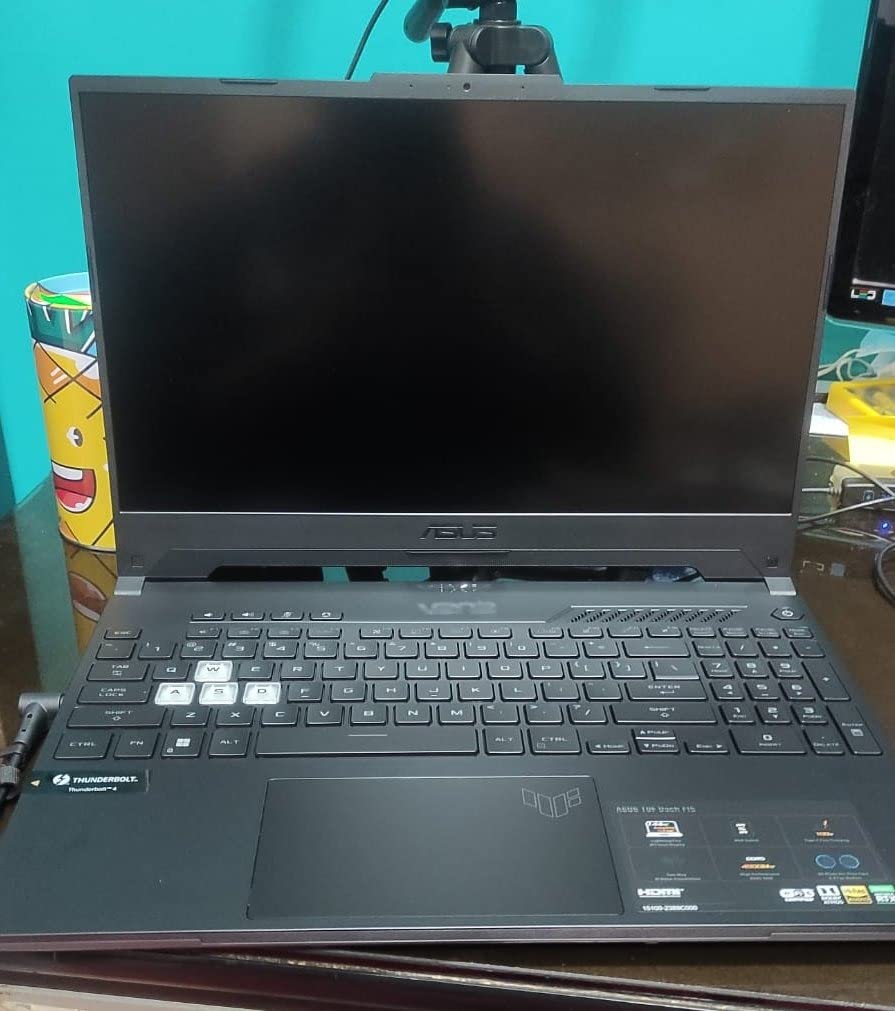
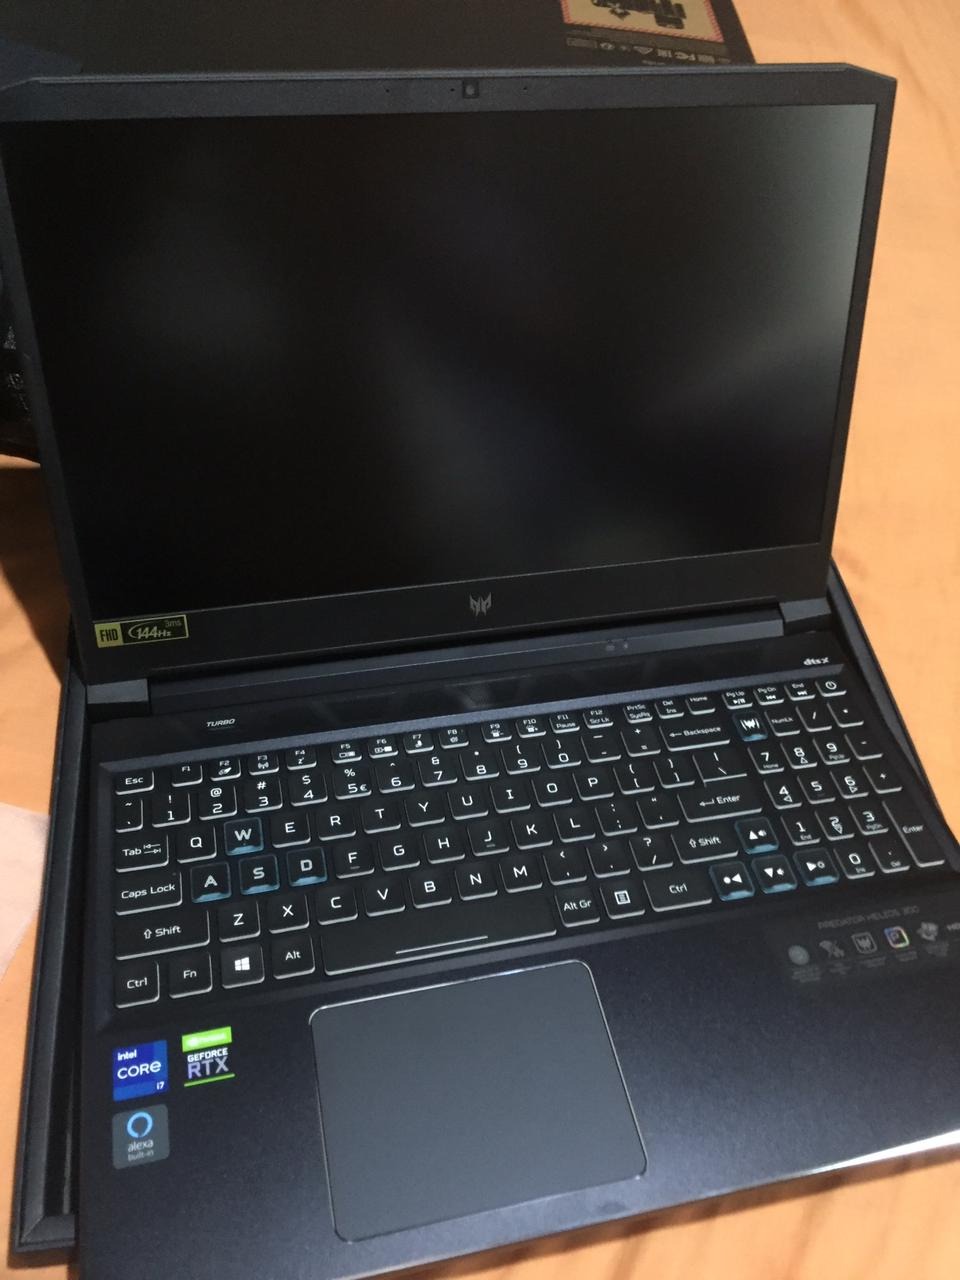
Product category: laptop
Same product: no